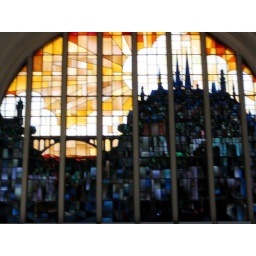
Stained glass window of Luxembourg City in the Luxembourg City train station.